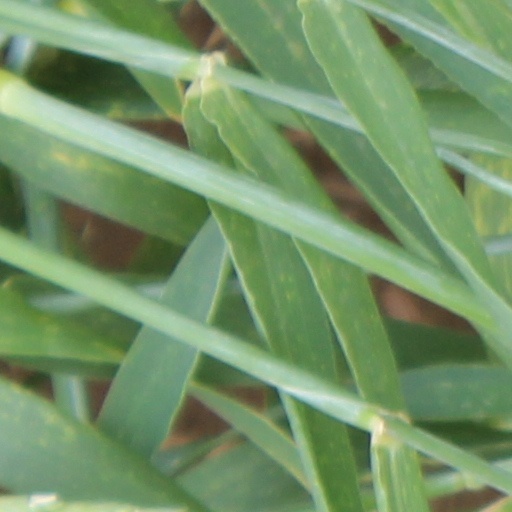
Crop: wheat